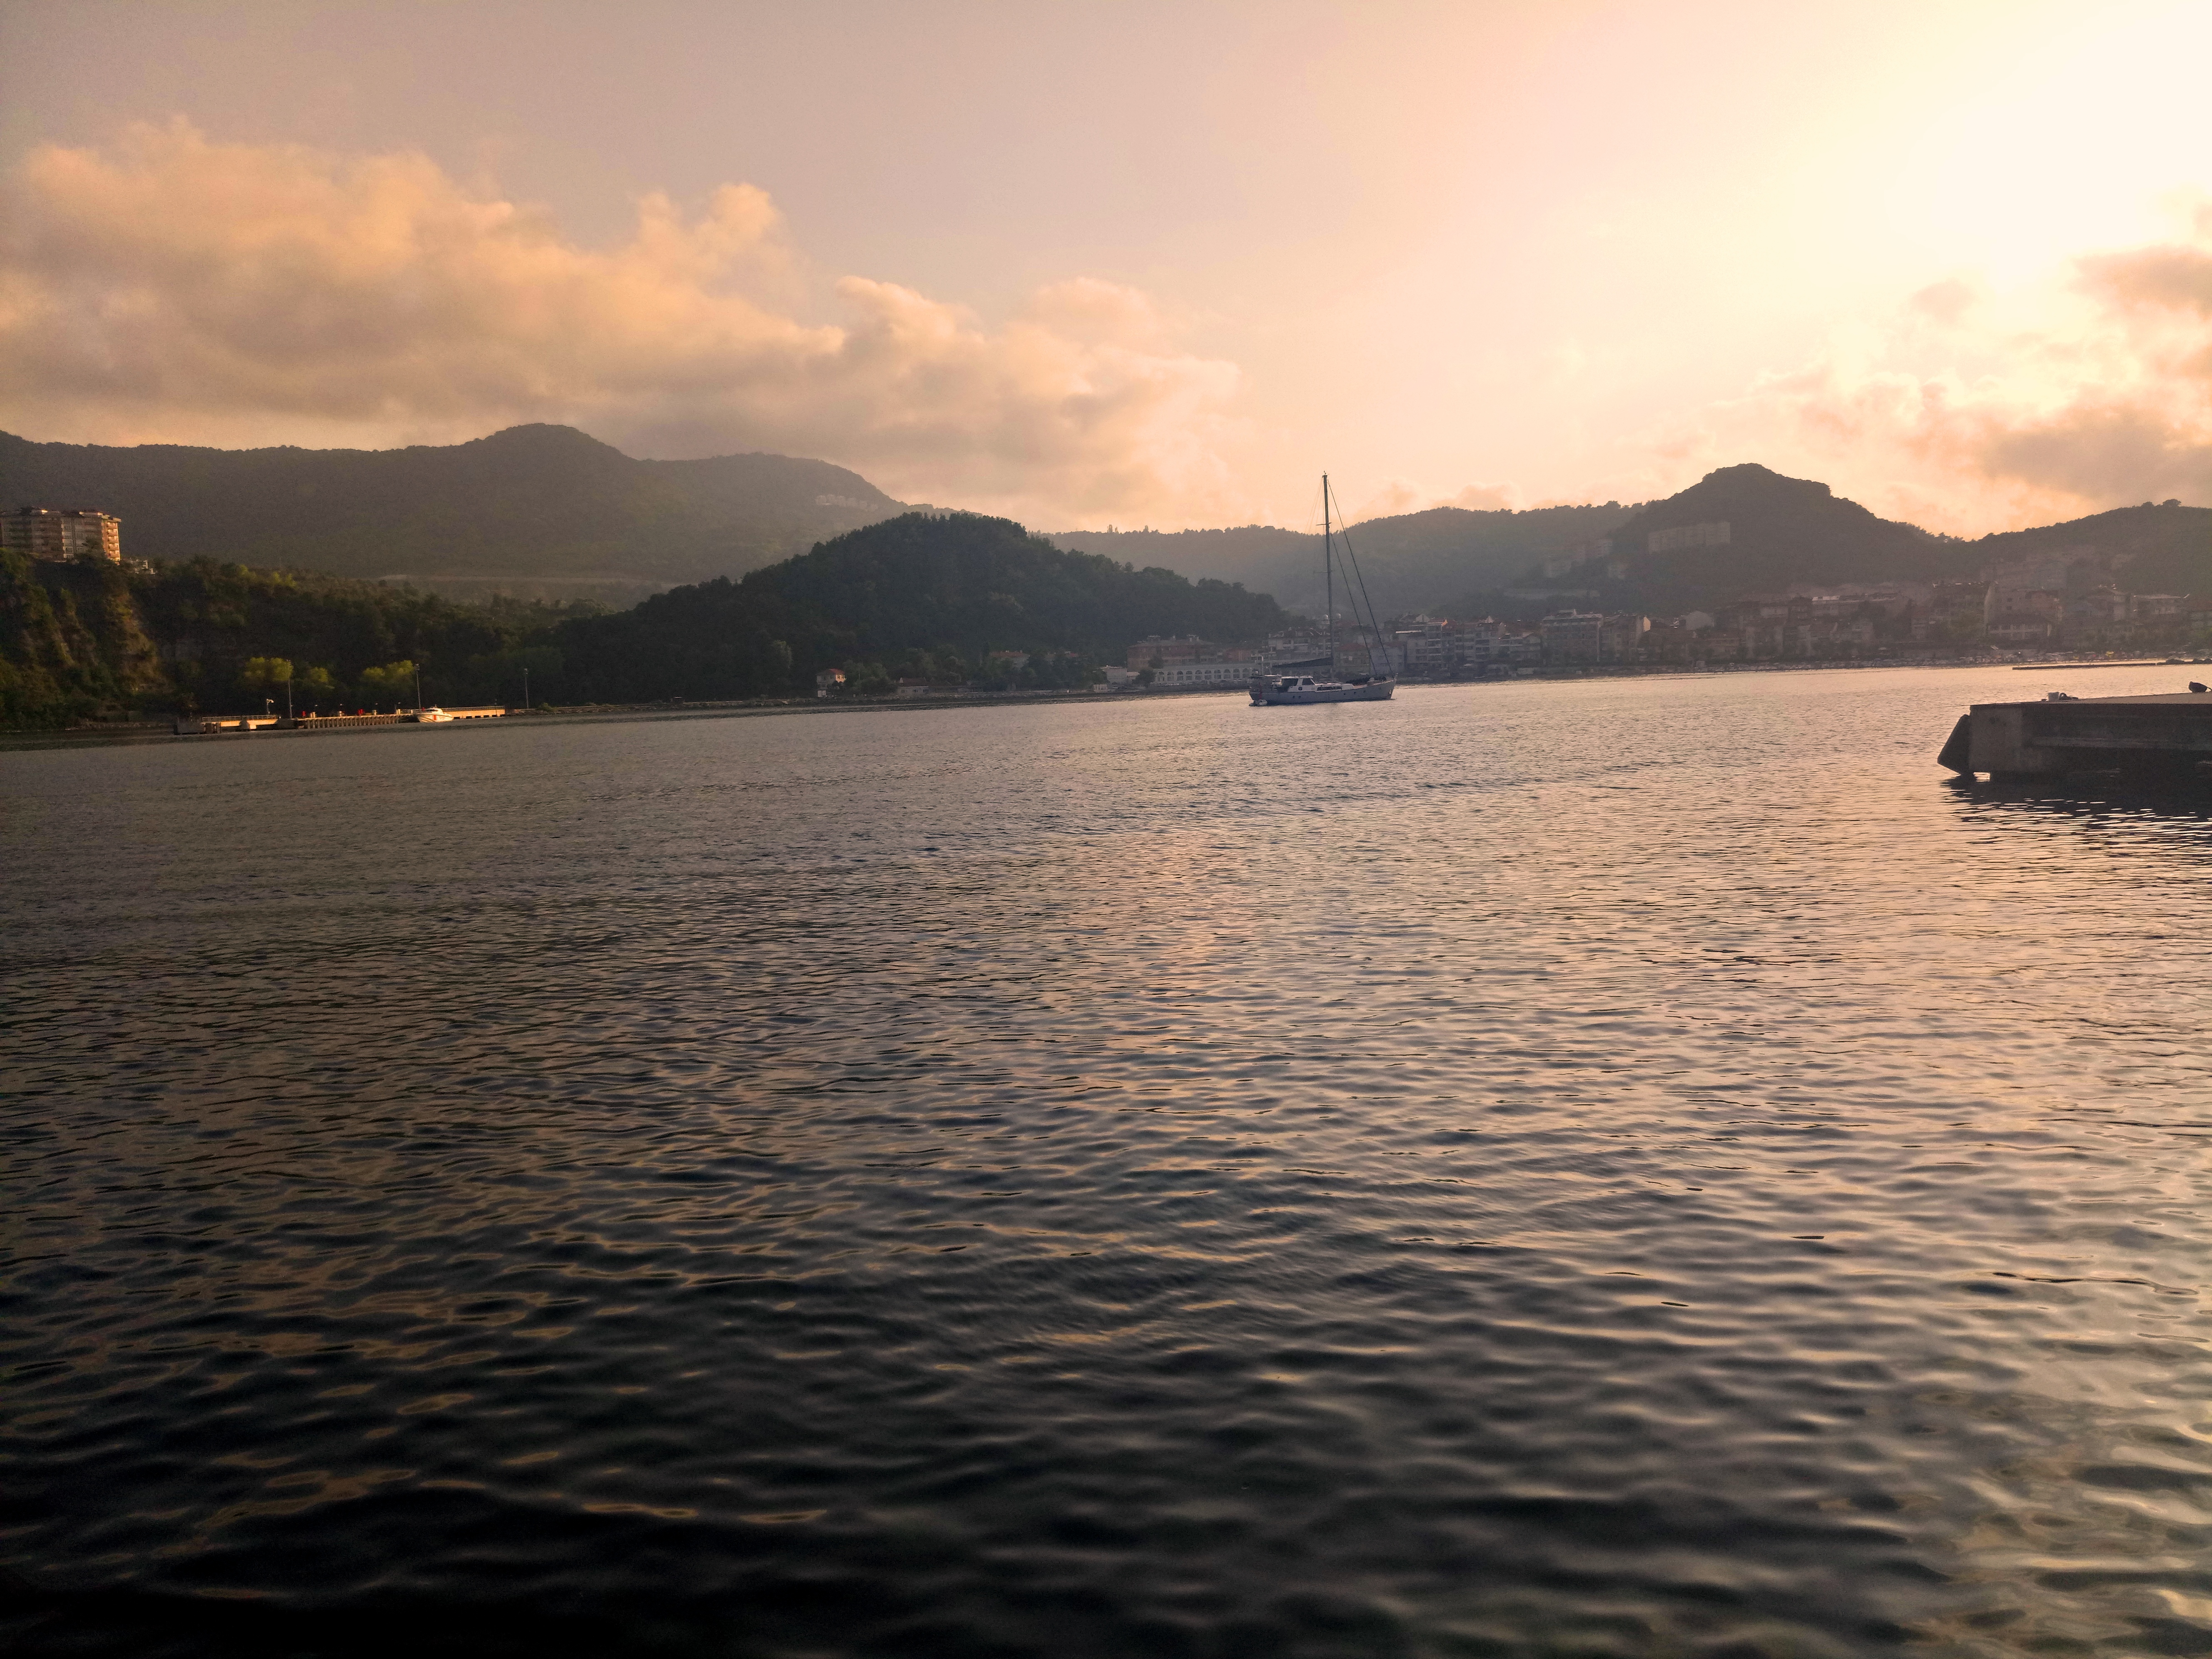
sea, sky, clouds, evening, red, landscape, sun, vacation, fisherman, beach, body of water, water, water resources, lake, cloud, horizon, lake district, loch, mountain, highland, morning, waterway, sound, atmospheric phenomenon, sunset, river, ocean, calm, wilderness, afterglow, reservoir, mountain range, hill, inlet, reflection, coast, atmosphere, sunlight, dusk, bay, bank, channel, coastal and oceanic landforms, fell, dawn, cumulus, meteorological phenomenon, sunrise, boat, vehicle, tourism, fjord